Sexuality in Islam

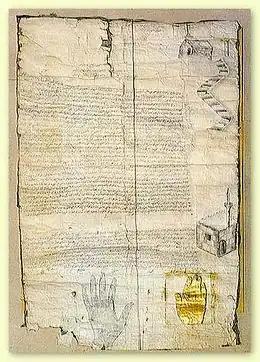
A treaty was signed between Muhammad and Saint Catherine's Monastery allowing interfaith marriage between Muslims and Christians, which discussed in the Ashtiname of Muhammad.

Interfaith marriages are recognized between Muslims and Non-Muslim "People of the Book" (usually Jews, Christians, and Sabians). According to the traditional interpretation of Islamic law ("sharīʿa"), a Muslim man is allowed to marry a Christian or Jewish woman but this ruling does not apply to women who belong to other Non-Muslim religious groups, whereas a Muslim woman is not allowed to marry a Non-Muslim man of any Non-Muslim religious group. However, marriage with an idolatress or idolater is forbidden.